The Daughter Pays

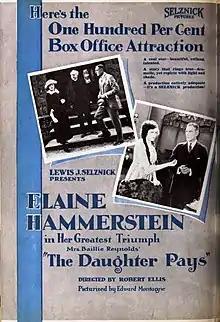
Advertisement

The Daughter Pays is a 1920 American silent drama film directed by Robert Ellis and starring Elaine Hammerstein, Norman Trevor, and Robert Ellis.